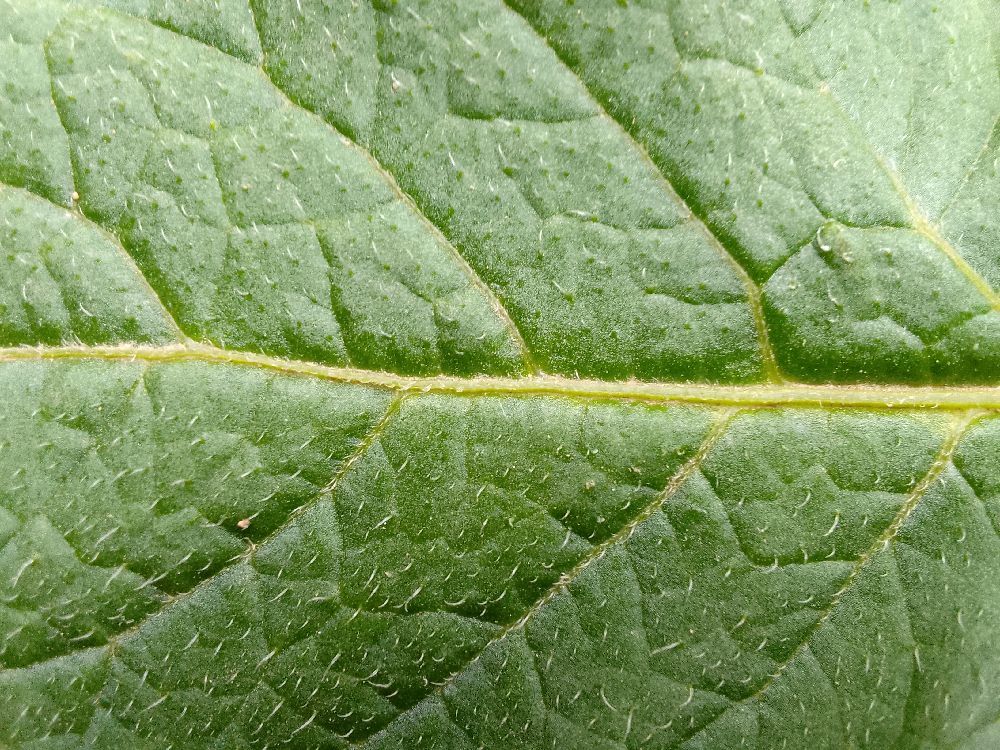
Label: Healthy